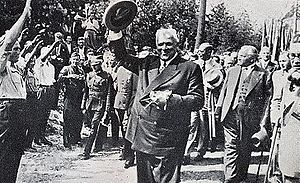
Kārlis Ulmanis
Kārlis Ulmanis 1934
Kārlis Augusts Vilhelms Ulmanis var en lettisk politiker, medlem af Den Letiske Bondeunionen. Han var under fire perioder statsminister og præsident 1936–1940.